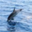
Label: dolphin